Paloma del Río

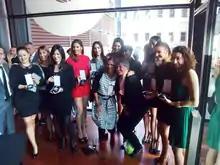
Paloma del Río (center) with and at the presentation of the Royal Order of Sports Merit (2015)

After a reorganization of the information services, she began to carry out sports broadcasts, the first of which was a table tennis match in Seville. The following month, in June 1987, she covered the Spanish Rhythmic Gymnastics Individual Championships for La 2 from Palma de Mallorca (replacing Maria Escario, who began to present newscasts). After this she was a commentator for similar events, such as the World Championships, the European Championships, the World Cup (2016–2018), and the (2017). Later, she also began to cover artistic gymnastics (replacing Olga Viza, who left to present "" in Barcelona). From 1988 to 1989, del Río was deputy director of "Domingo Deporte". After a time she also began to broadcast equestrian events, and beginning in 1994, figure skating. Throughout the years, she has commentated alongside former practitioners of these sports, such as José Novillo on broadcasts of artistic gymnastics, and Susana Mendizábal, Maisa Lloret, María Martín, and Almudena Cid on rhythmic gymnastics.